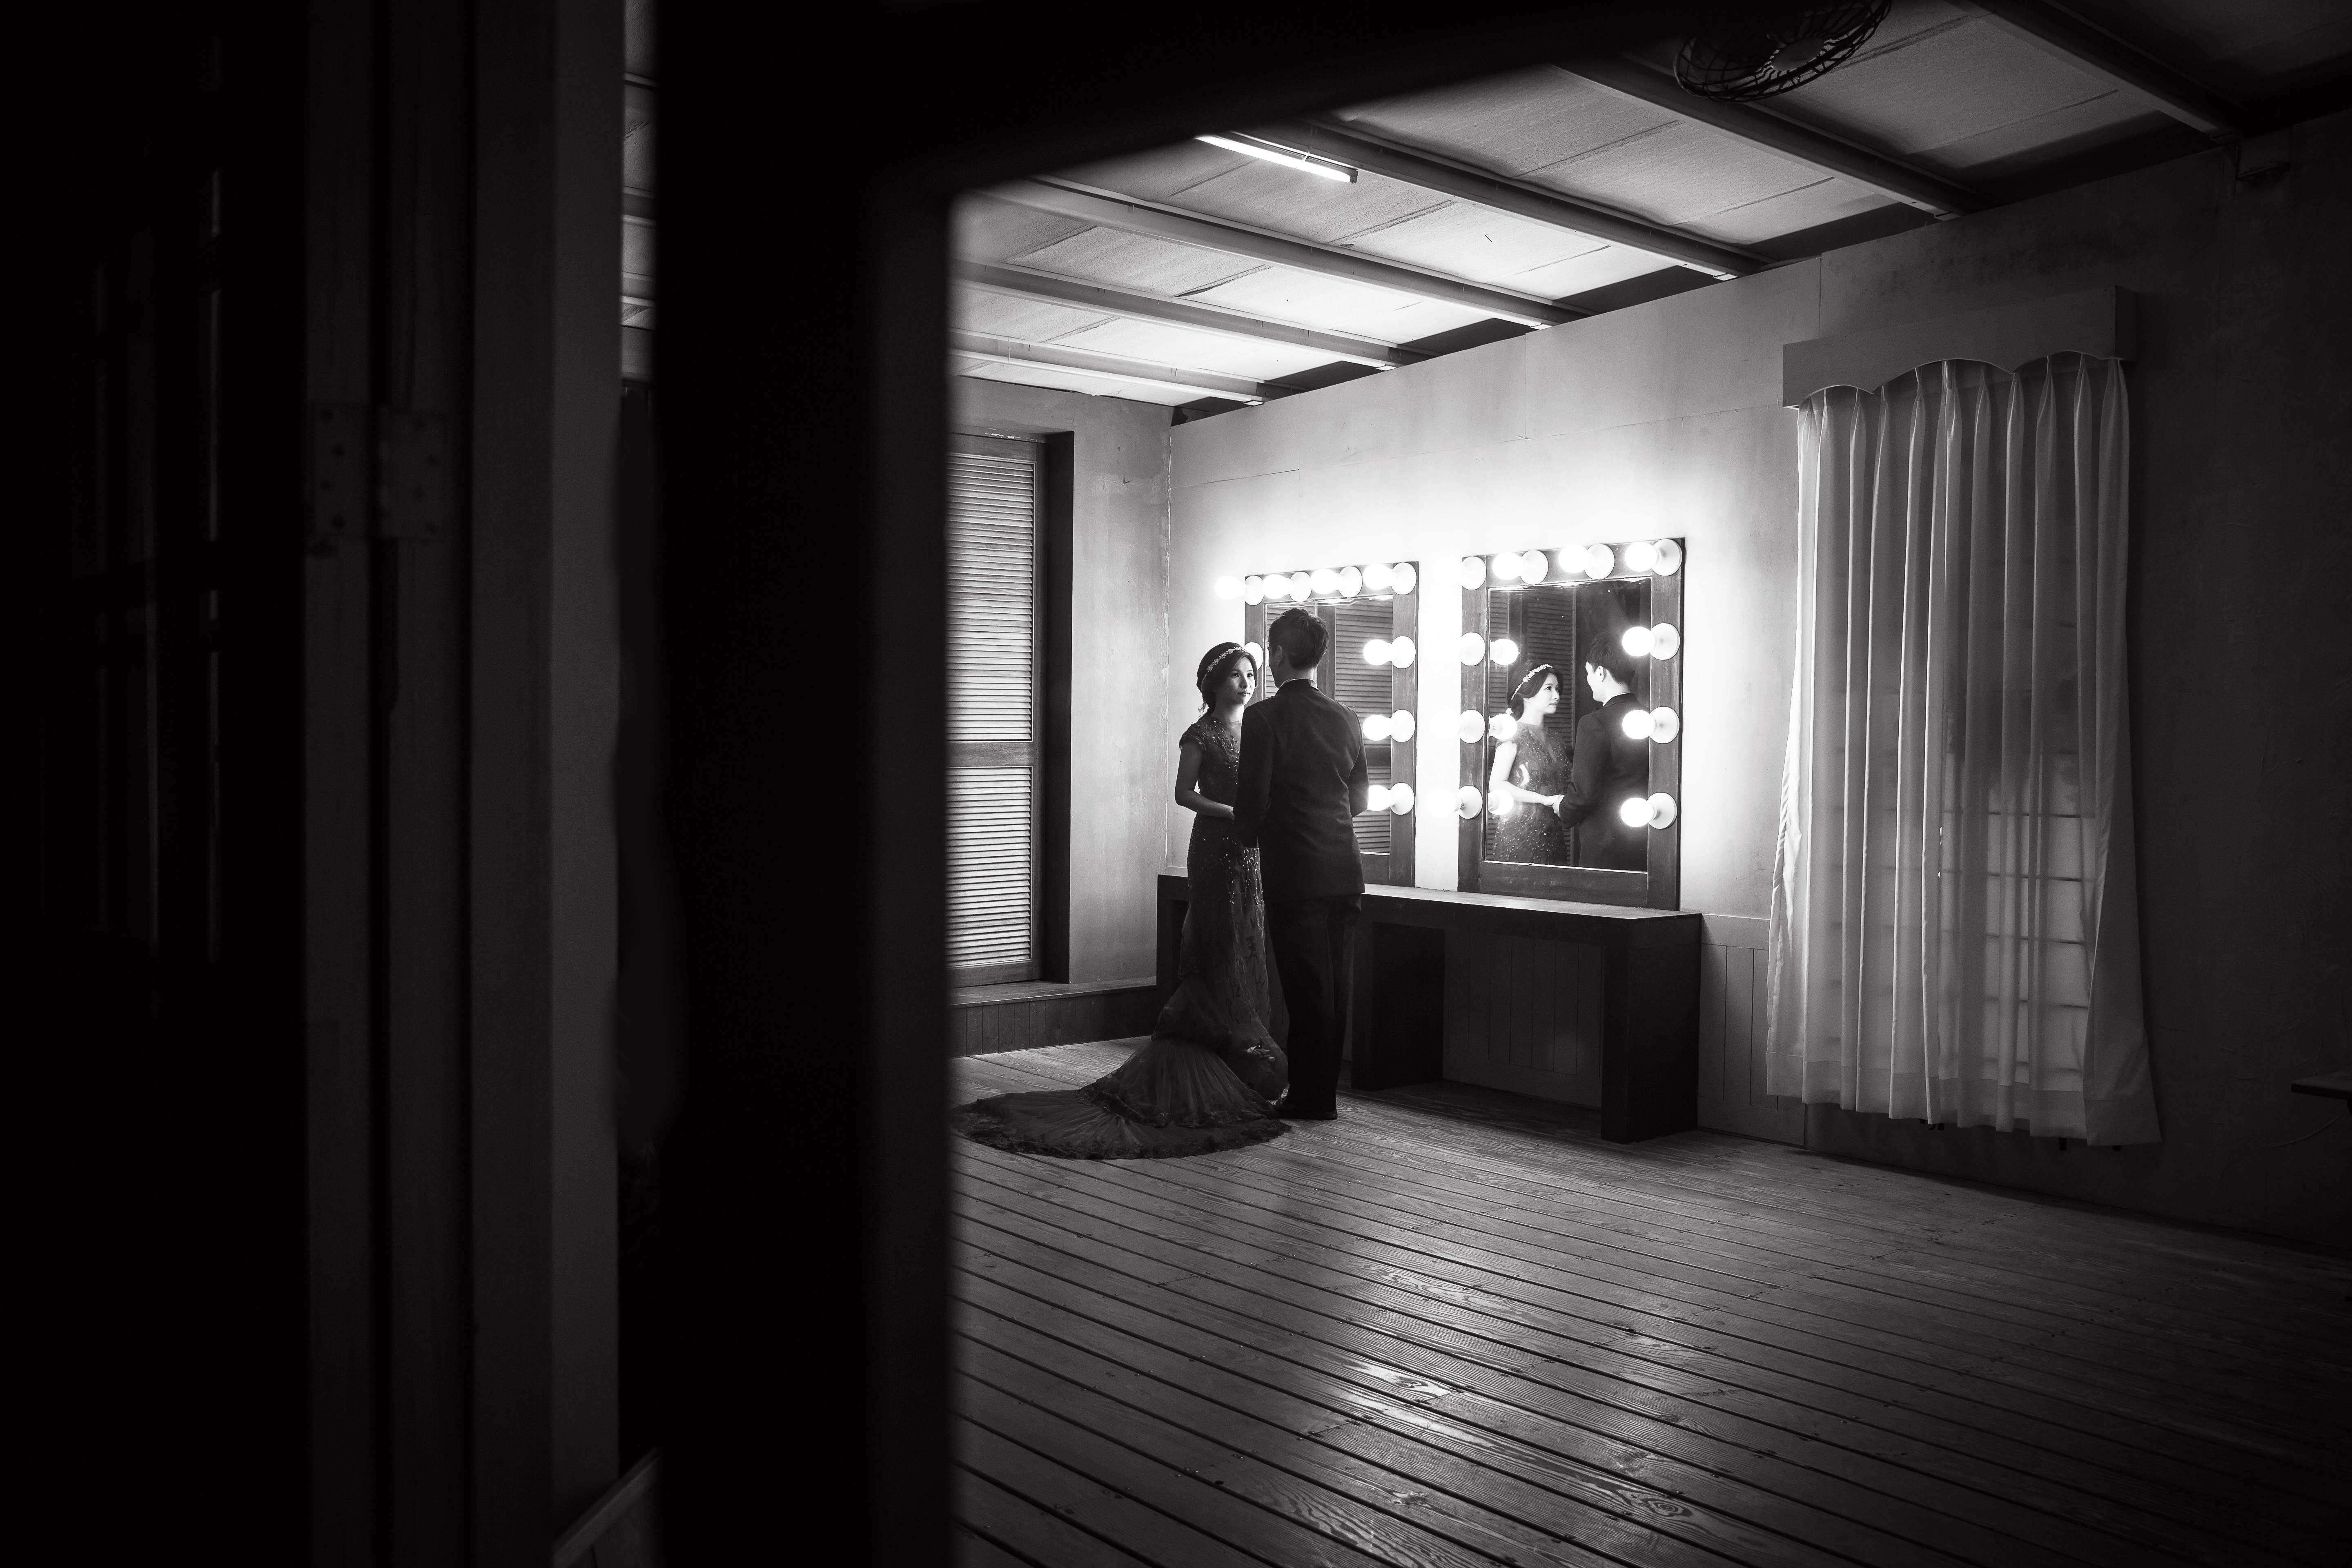
light, black and white, white, darkness, black, monochrome, wedding dress, interior design, photograph, image, dresser, black and white photo, wood flooring, monochrome photography, film noir